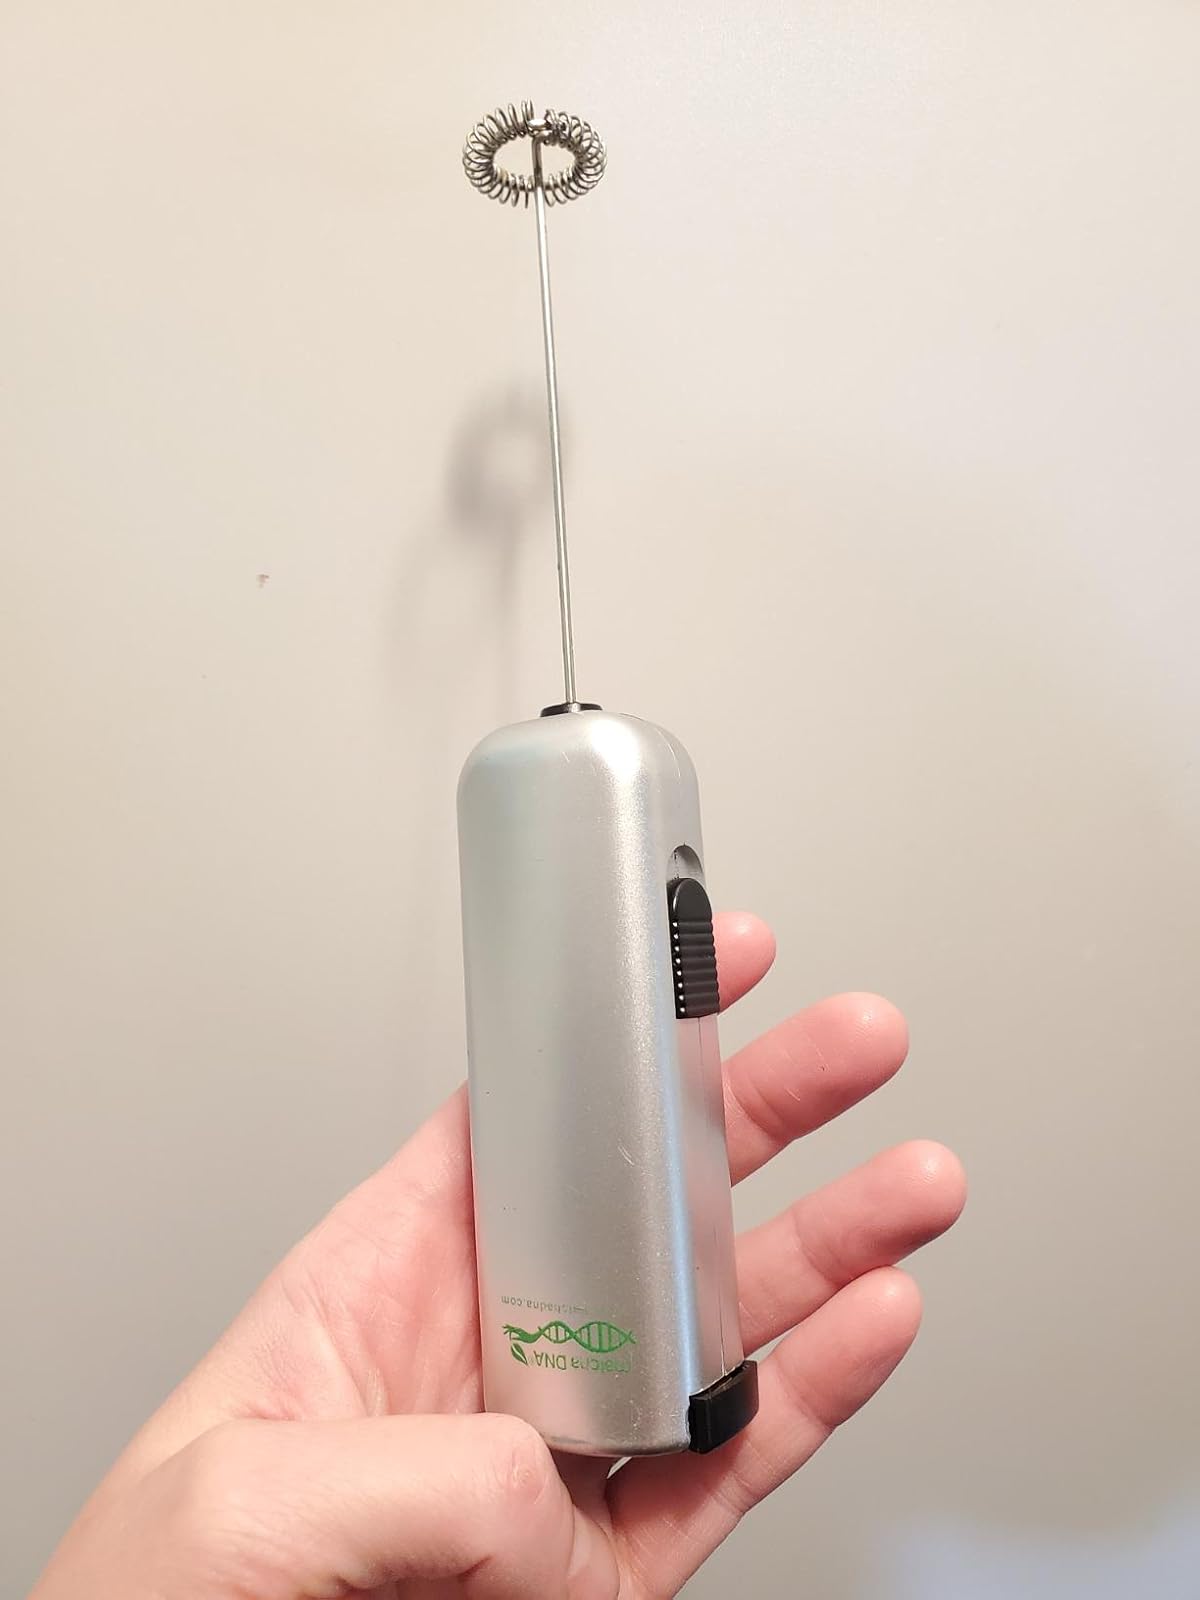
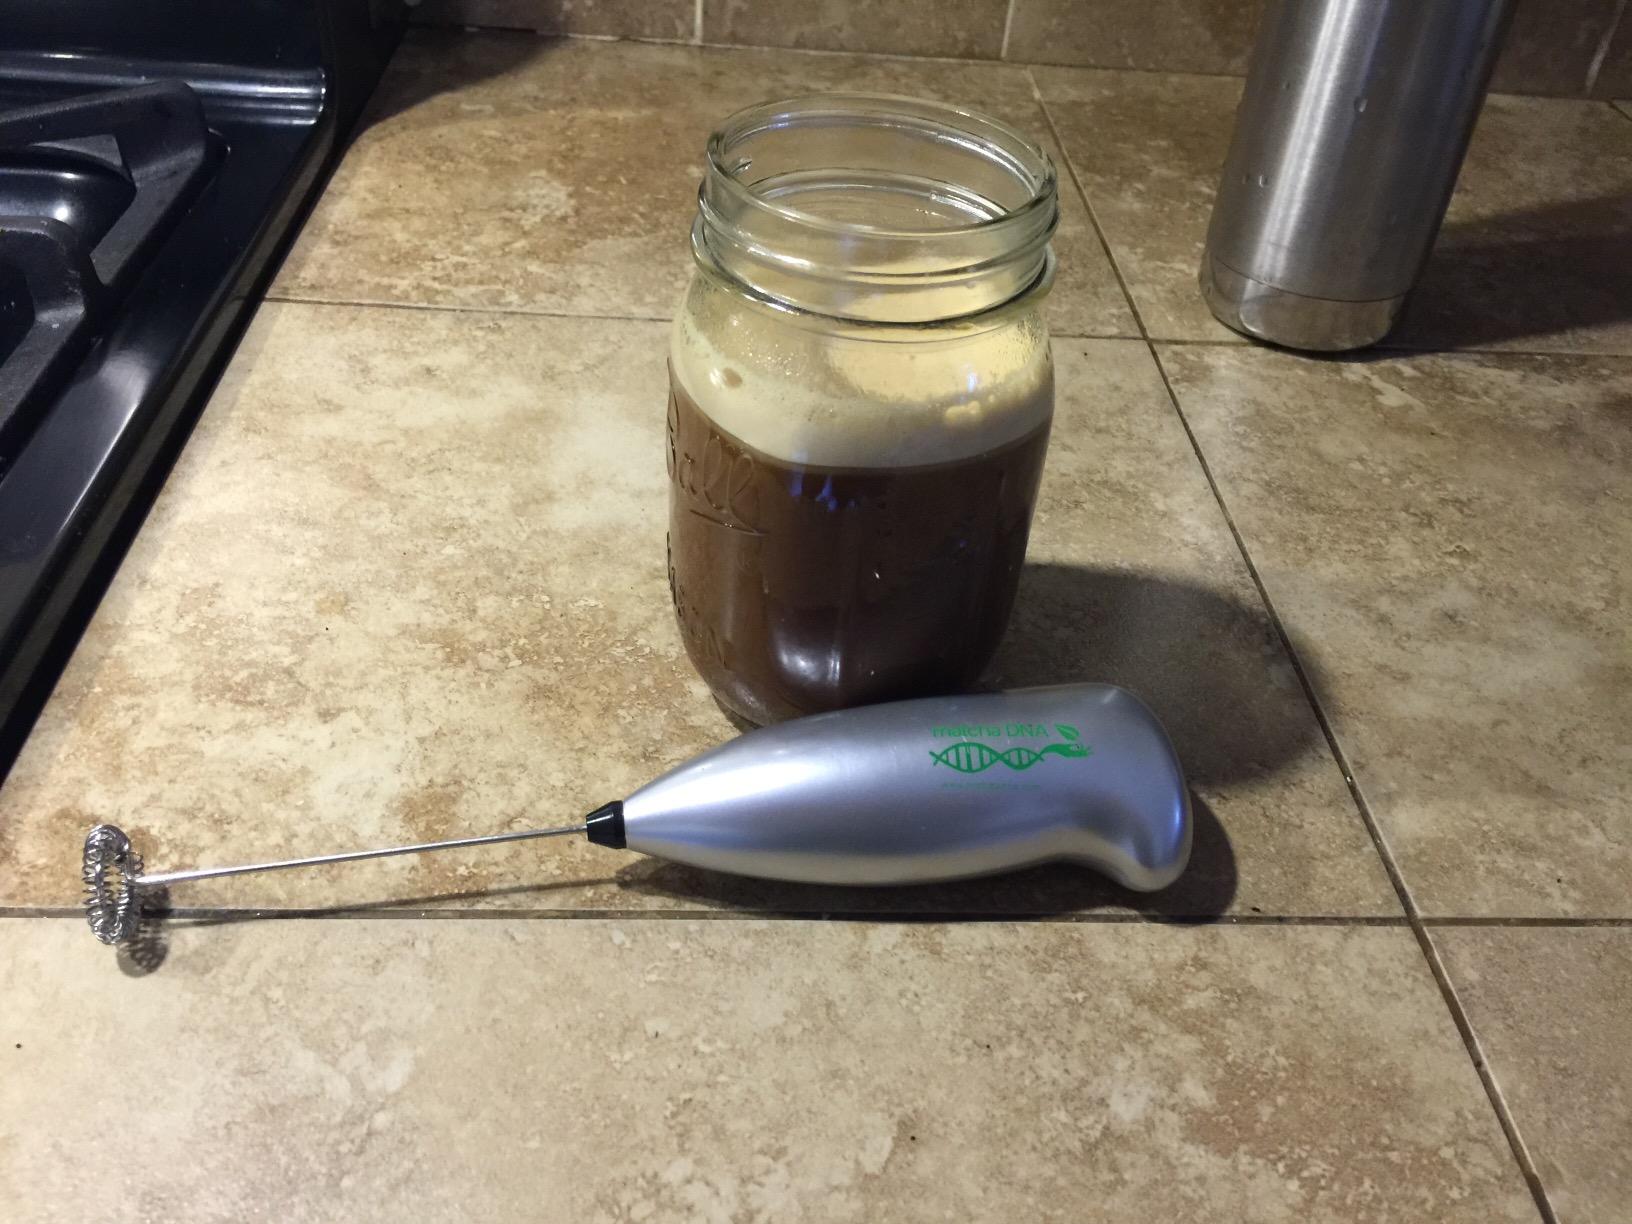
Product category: items_mixer
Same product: no